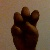
The image shows a hand gesture representing the letter 'E' in Indian Sign Language.